Dorado, Puerto Rico

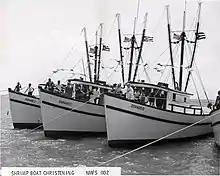
Shrimp boats acquired by the Dorado Fishing Cooperative in Puerto Rico in 1965

In mid 2018, the United States Army Corps of Engineers announced it would be undertaking a major flood control project of a river that often causes flooding in Dorado, Río de la Plata.